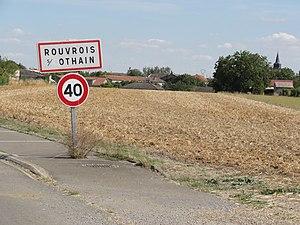
Rouvrois-sur-Othain est une commune française située dans le département de la Meuse, en région Grand Est.